Studentendorf Adlershof

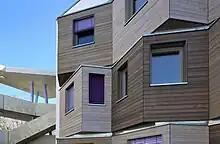
Studentendorf Adlershof

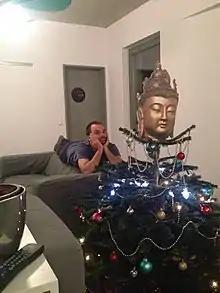
Christmas in Adlershof

The Studentendorf Adlershof is a building complex inaugurated in 2014 for student accommodation in Berlin.